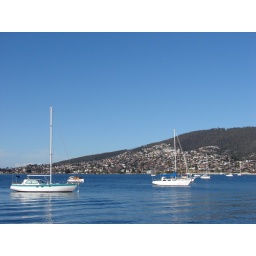
Houses on the hill and boats in the bay, Sandy Bay, Hobart